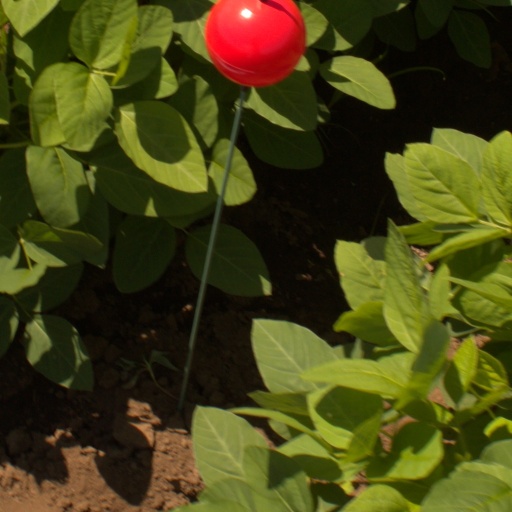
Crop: soybean